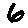
Label: 6